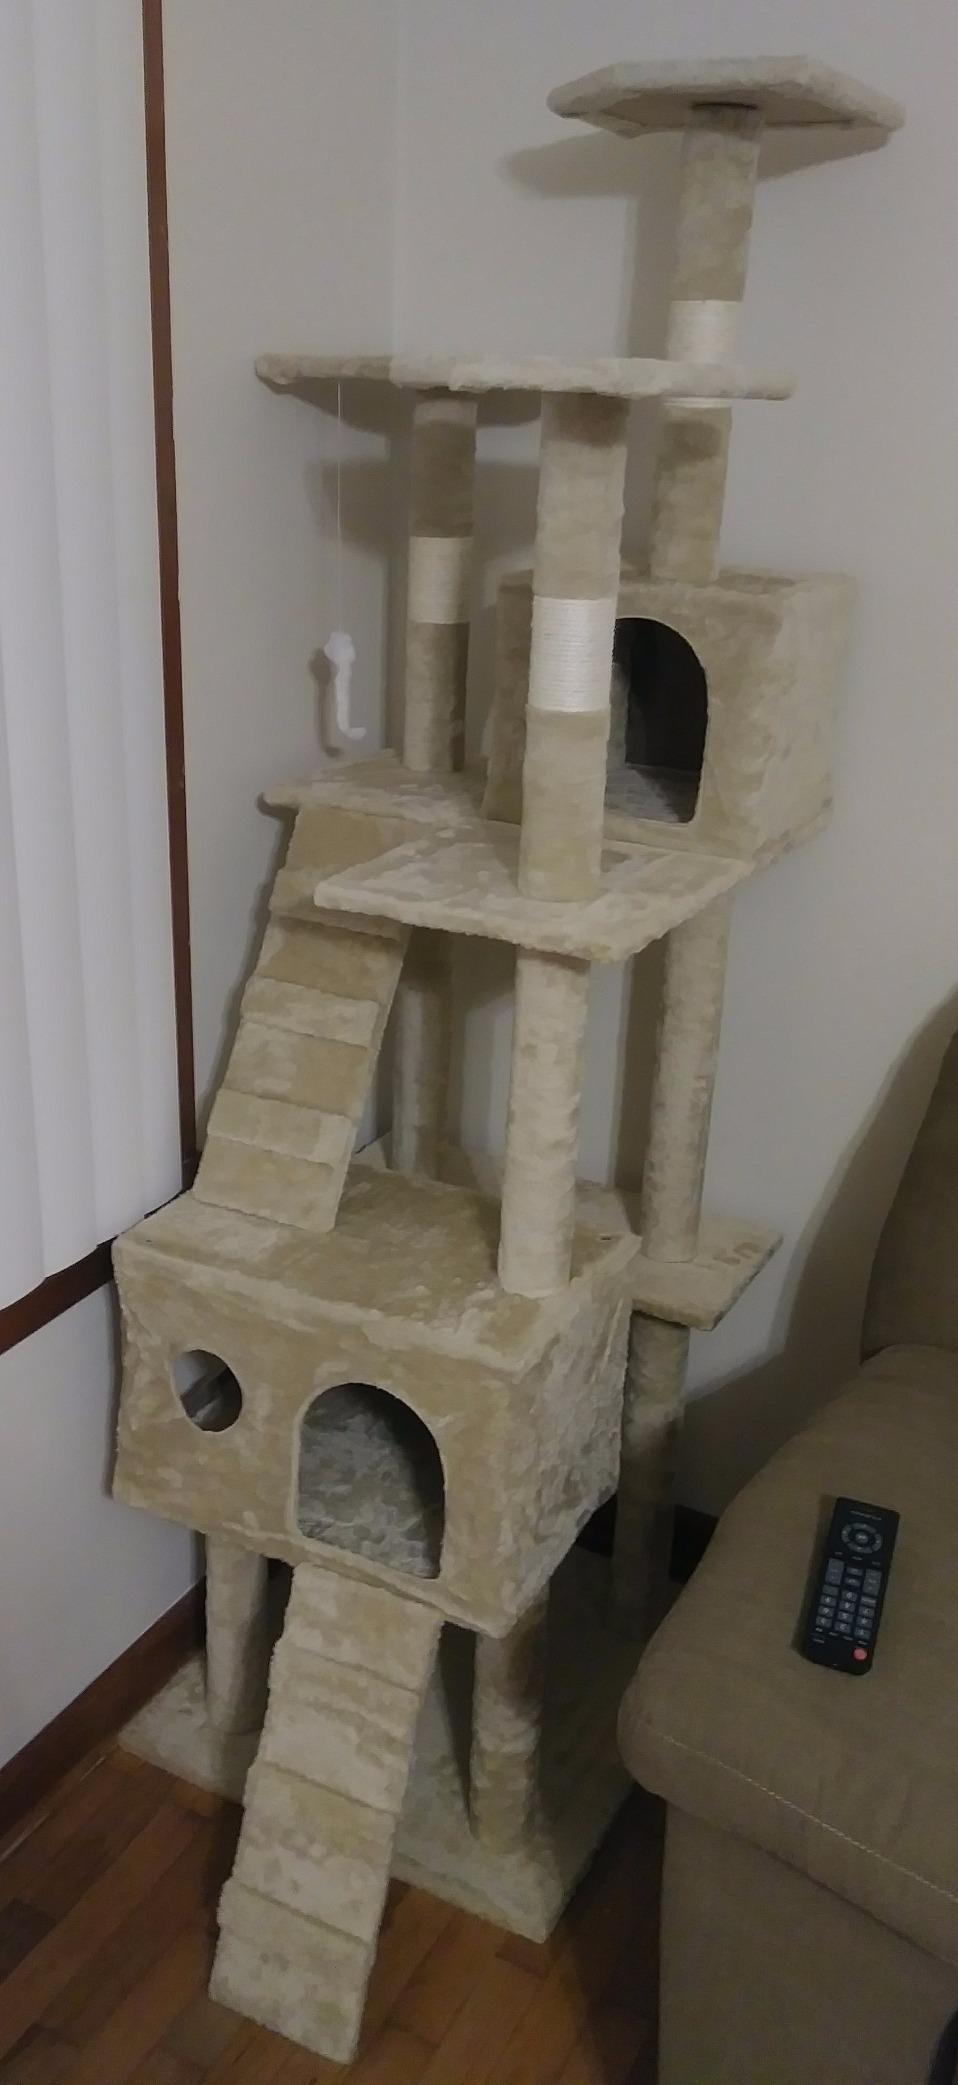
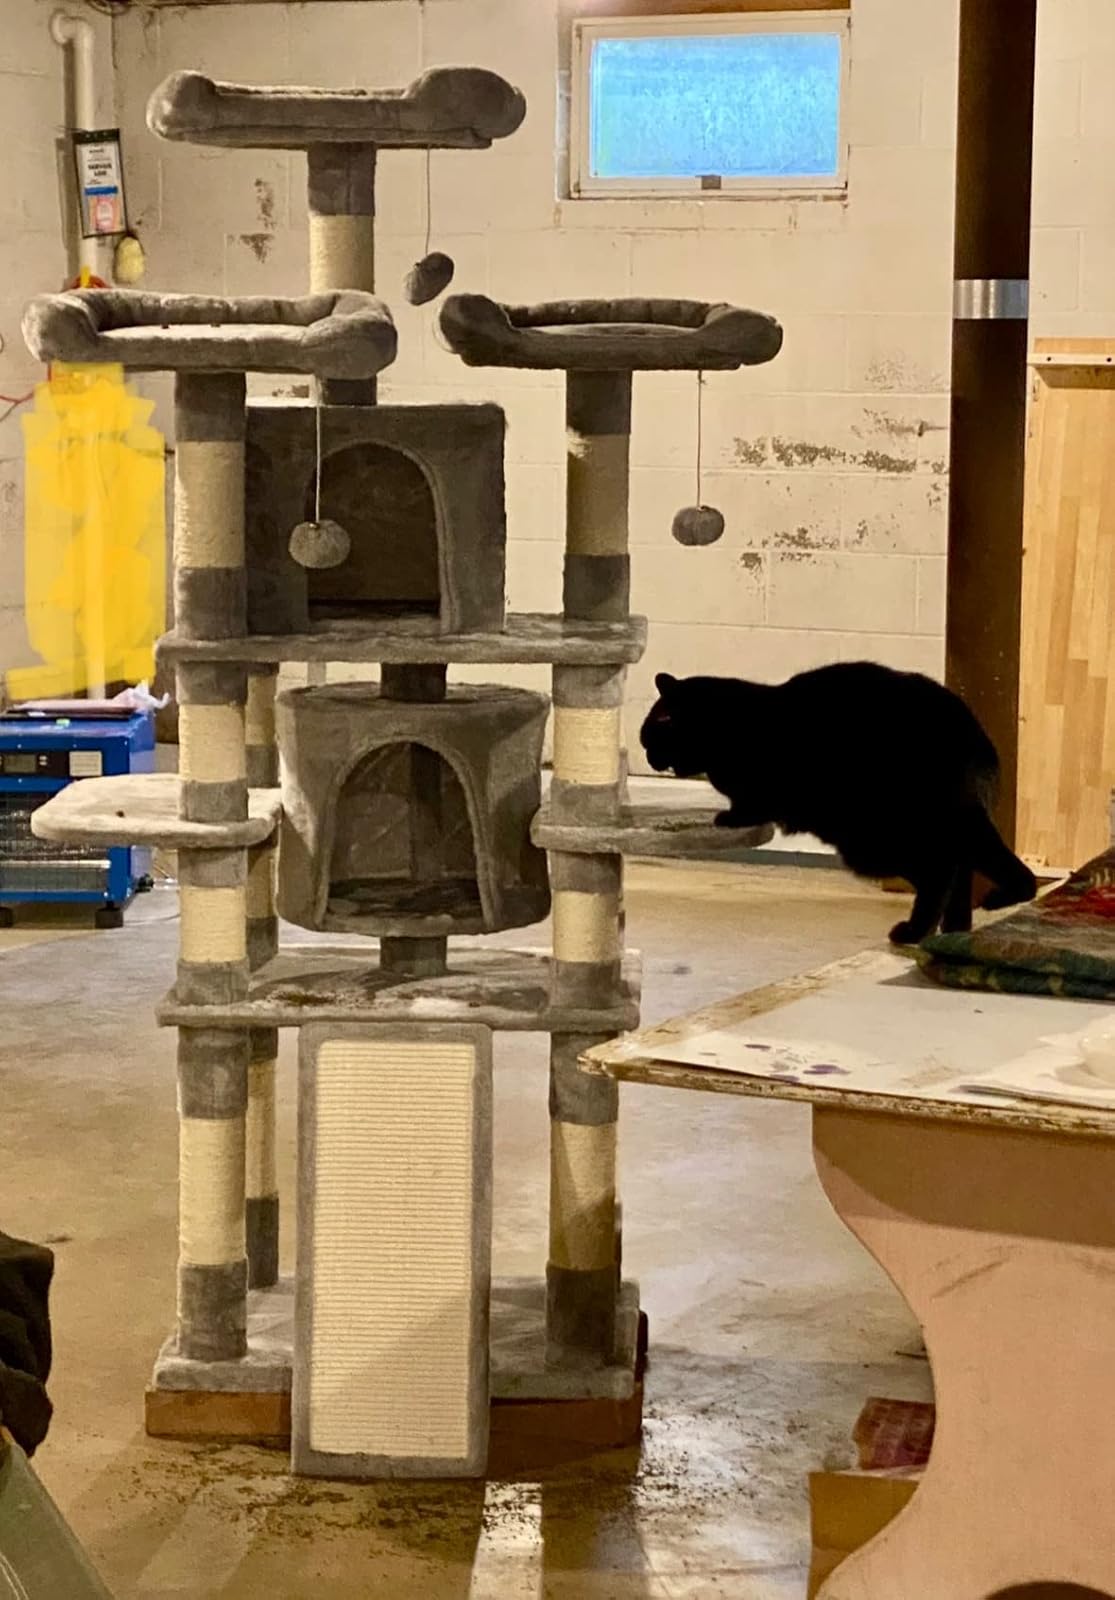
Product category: items_cat tree
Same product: no